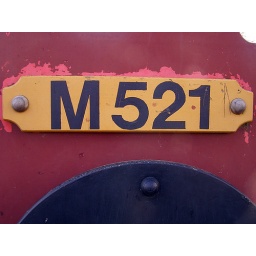
On wooden train engine in park